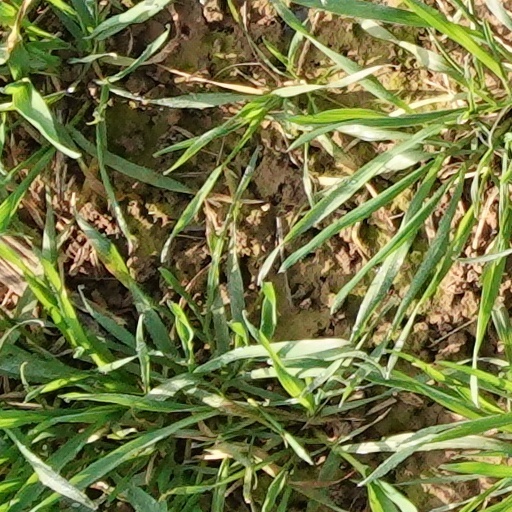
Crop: wheat